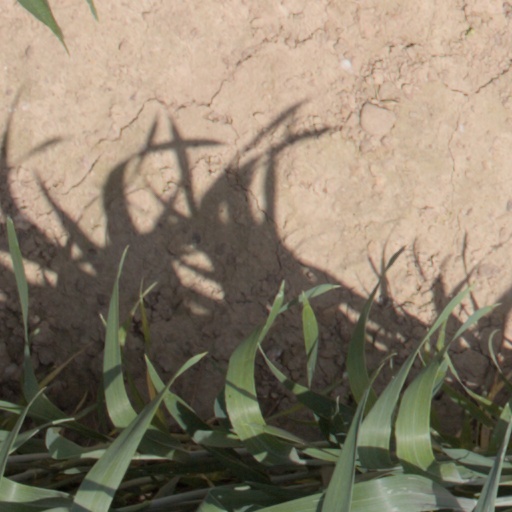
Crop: wheat